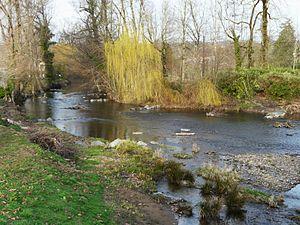
La Loue au pont de la RD 705, Saint-Médard-d'Excideuil, Dordogne, France. Vue vers l'amont.
La Loue est une rivière du Sud-Ouest de la France, en région Nouvelle-Aquitaine, affluent de l'Isle et sous-affluent de la Dordogne.